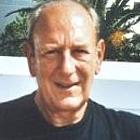
Age: 65